Huddersfield Giants

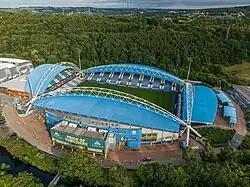
Kirklees Stadium

In 1994, both Huddersfield Giants and Huddersfield Town moved to the purpose built Kirklees Stadium. The stadium has hosted Challenge Cup semi finals on multiple occasions. The venue has a capacity of 24,500 with the Giants attendance record being 15,629 set on 10 February 2008 for match against rivals Leeds.